Lewis acid catalysis

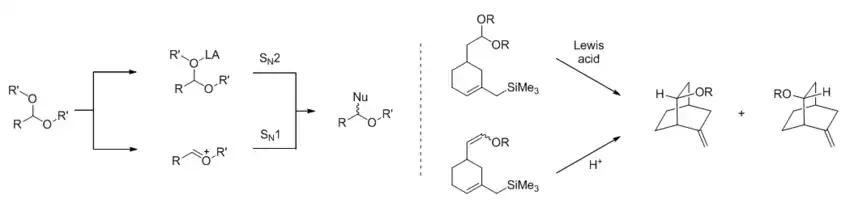
(Left) Lewis acid-promoted acetal substitution may proceed via either the S1 or the S2 mechanism. (Right) Denmark's model system for acetal substitution mechanism. If the S1 mechanism is operative for the acetal substitution, the two reactions shown here should proceed via the same oxocarbenium ion and give similar stereochemical outcomes. Results indicate that the mechanism varies depending on the Lewis acid and the R group.

In Diels-Alder and 1,3-dipolar cycloaddition reactions, Lewis acids lower the LUMO energy of the dienophile or dipolarphile, respectively, making it more reactive toward the diene or the dipole.